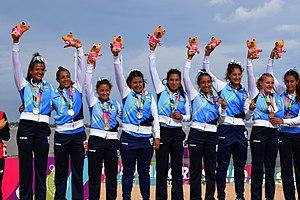
Cérémonie des vainqueurs des Jeux sud-américains de plage de 2019. Beach Rugby féminin.